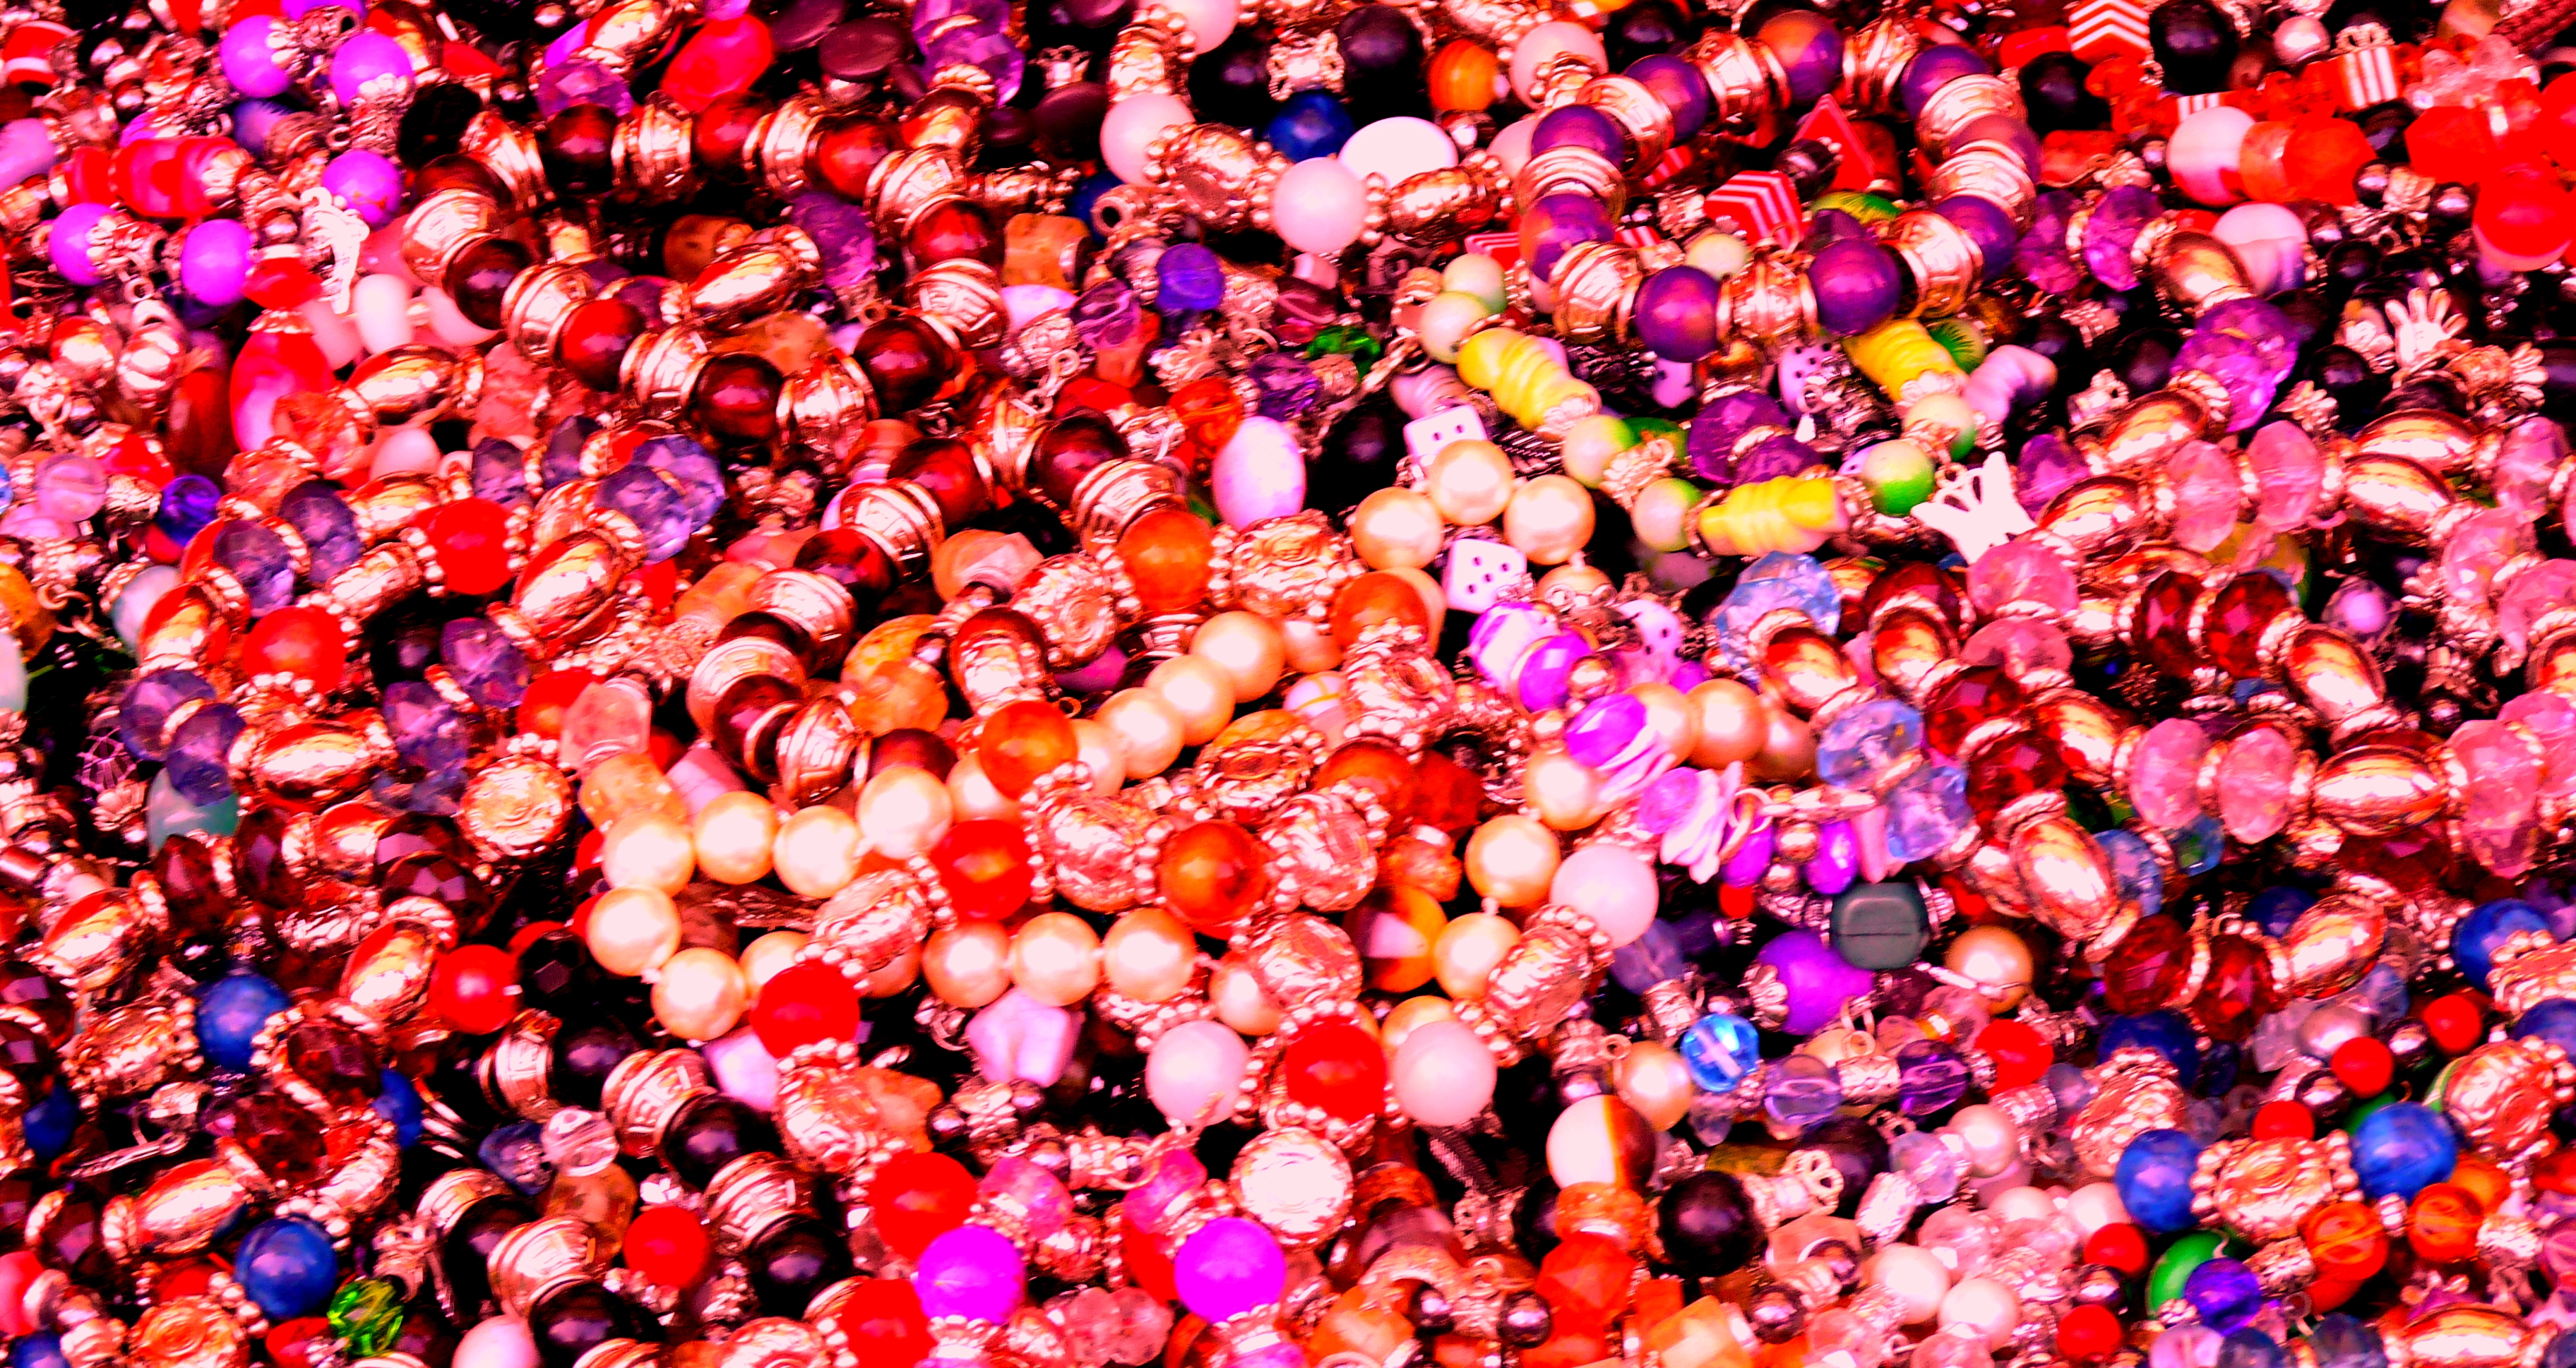
flower, petal, crowd, summer, food, color, spain, 2011, torrevieja